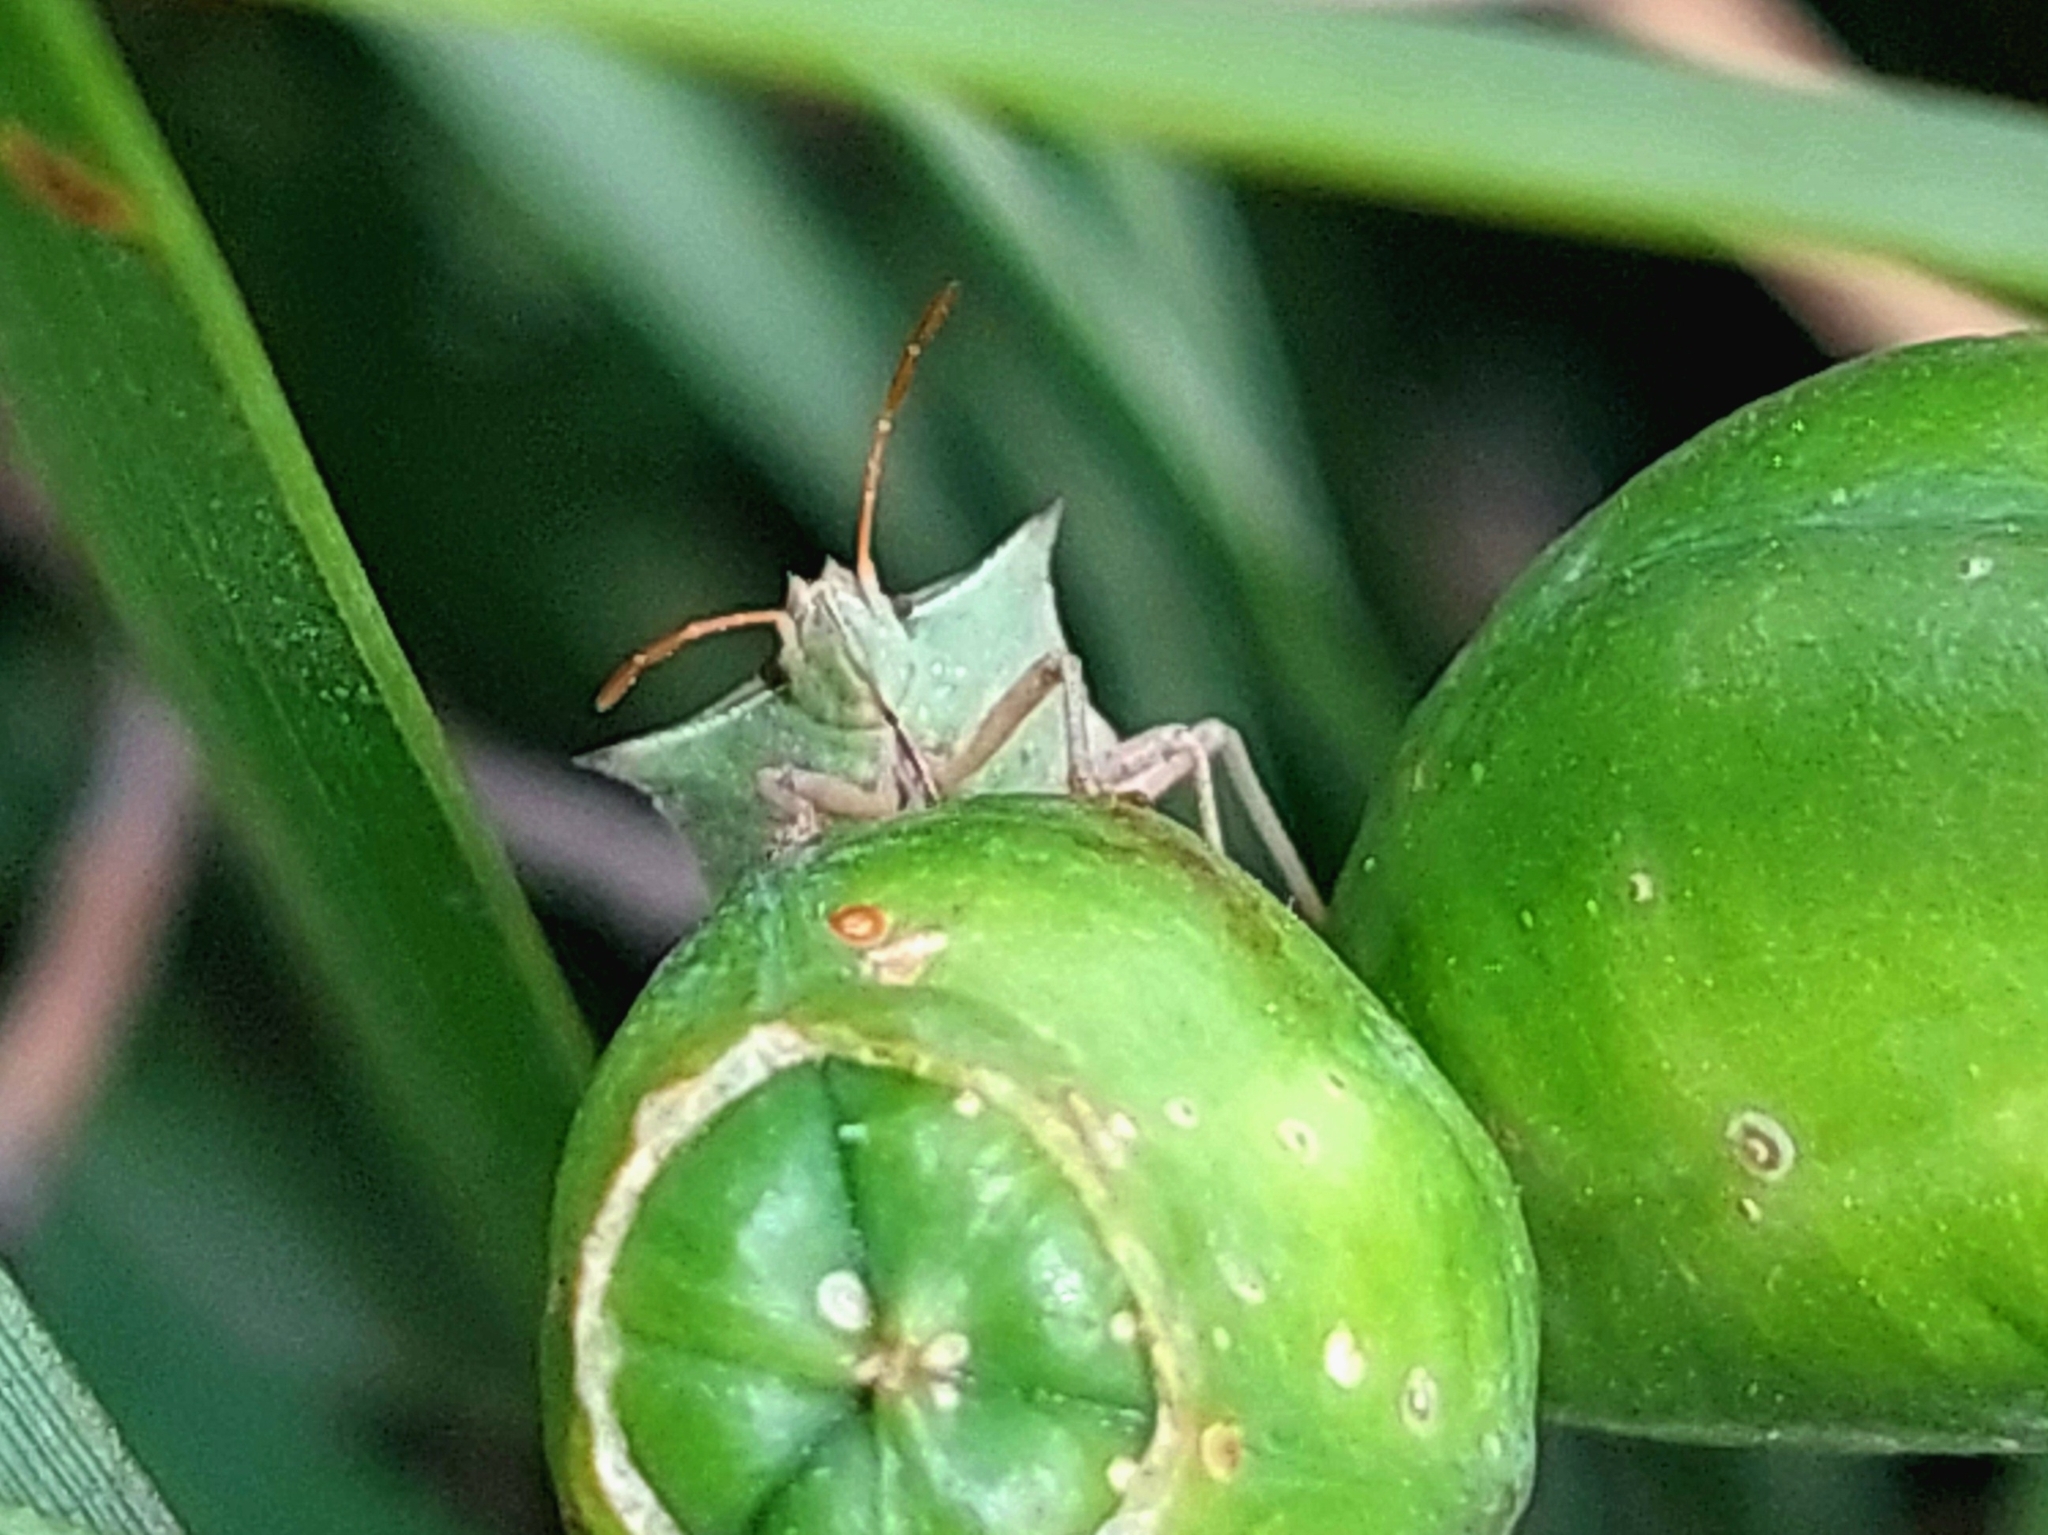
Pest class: stink_bug